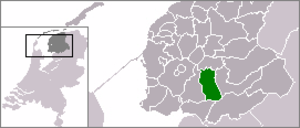
Haskerland est une ancienne commune néerlandaise de la province de la Frise.